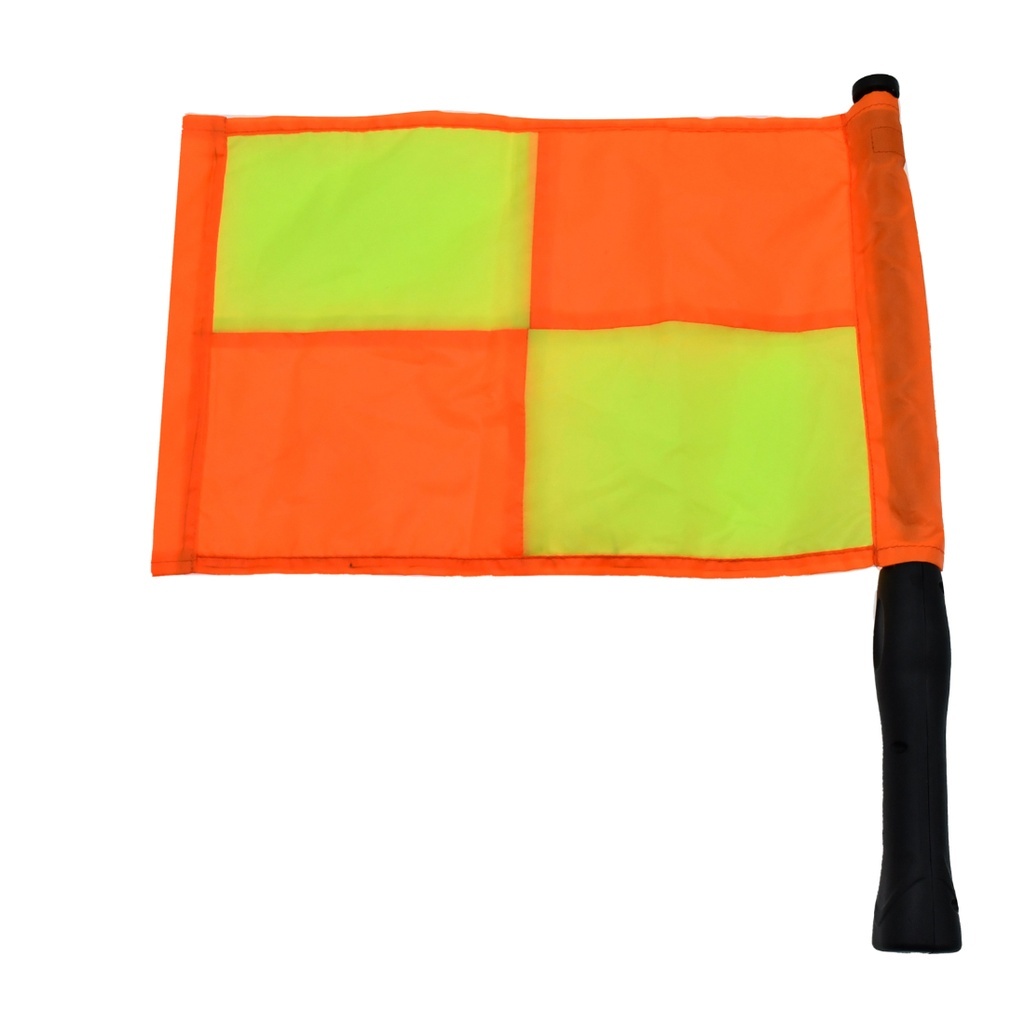
Precision Pro Linesman Flag Set
2 chequered flags Heavy duty high grip robust handles Rotatable and flexible flag shaft Includes protective carry sleeve. Pole length: 480mm
Brand: Precision Training
Category: Sporting Goods > Athletics > Coaching & Officiating > Officiating Flags > Linesman Flags